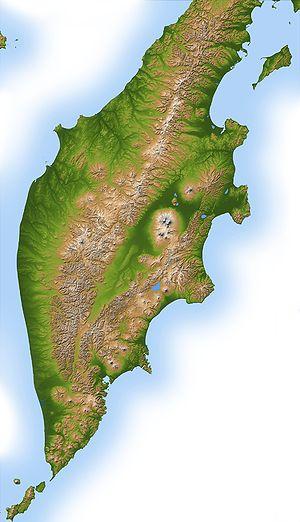
Le Kamtchatka, est une péninsule volcanique de 1 250 km de long située en Extrême-Orient russe qui s'avance dans l'océan Pacifique. Son nom provient de son principal cours d'eau, le fleuve Kamtchatka. D'une superficie de 270 000 km², la presqu'île compte une population d'environ 330 000 habitants, essentiellement russes, avec une minorité de koryaks dans le nord. Cela représente une densité de 1,2 habitant au kilomètre carré. Une partie des volcans de la péninsule est inscrite sur la liste du patrimoine mondial de l'Unesco depuis 1996 sous le nom de « volcans du Kamtchatka ». Sur un plan administratif, la péninsule forme avec les îles du Commandeur le kraï du Kamtchatka, né le 1ᵉʳ juillet 2007 de la fusion de l'oblast du Kamtchatka et du district autonome de Koriakie. Cette fusion avait été approuvée par un référendum organisé en octobre 2005 auprès des populations concernées.
La chaîne Orientale est une chaîne montagneuse orientée sud-sud-ouest—nord-nord-est sur 600 km de long et 120 km de large dans l'est de la péninsule du Kamtchatka, dans l'Extrême-Orient russe.
La plaine centrale du Kamtchatka, est une plaine allongée dans le fossé central de la péninsule du Kamtchatka, située à l'est de la Russie. Elle est drainée par le fleuve Kamtchatka et, pour la partie nord, par son affluent l’Élovka. Sa largeur varie entre 5 et 80 km, sa longueur atteint 450 km.
La chaîne Centrale est une chaîne de montagnes située sur la péninsule de Kamtchatka, à l'est de la Russie. Elle s'étend du nord-nord-est au sud-sud-ouest au centre de la péninsule et est composée de volcans, à la fois des volcans boucliers et des stratovolcans. Son point culminant est l'Ichinsky, un stratovolcan de 3 621 mètres d'altitude. La chaîne Centrale est séparée de la chaîne Orientale, au sud-est, par la dépression centrale du Kamtchatka.
Le détroit de Litke est un détroit situé dans la mer de Béring, au nord de la péninsule du Kamtchatka, à l'est de la Russie. Le détroit sépare l'île Karaguinski du Kamtchatka. Il mesure entre 27 et 73 kilomètres de large. Le détroit porte le nom de l'explorateur russe Fiodor Litke.